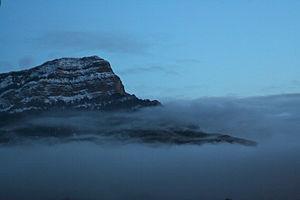
La roche Oroel est un sommet des Pyrénées, situé au sud de Jaca, dans la comarque oscense de la Jacetania. Il culmine à 1 769 m à la pointe Oroel, où se trouve une grande croix, alors qu'on atteint les 1 689 m à la pointe Bazials à l'autre extrémité du rocher.